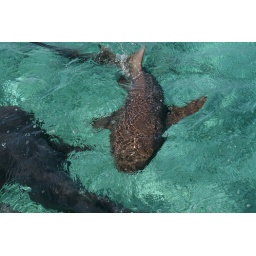
Sharks in the clear water off the coast of Ambergris Caye, Belize.